OLPC XO

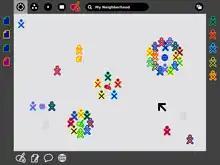
Mock-up of the "neighborhood view" showing children collaborating on various tasks, within the mesh network. By clicking on the icon, communication by Wi-Fi is activated

Countries are expected to remove and add software to best adapt the laptop to the local laws and educational needs. As supplied by OLPC, all of the software on the laptop will be free and open source. All core software is intended to be localized to the languages of the target countries. The underlying software includes: